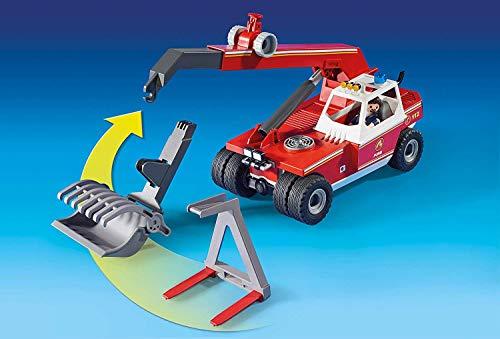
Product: PLAYMOBIL Fire Crane
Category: Toys & Games | Toy Figures & Playsets | Playsets & Vehicles | Playsets
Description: Call the fire crane to help with the fire rescue.
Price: $22.95
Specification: ProductDimensions:11.2x7.4x4.9inches|ItemWeight:1.39pounds|ShippingWeight:1.39pounds(Viewshippingratesandpolicies)|ASIN:B079N31V3V|Itemmodelnumber:9465|Manufacturerrecommendedage:4-10years